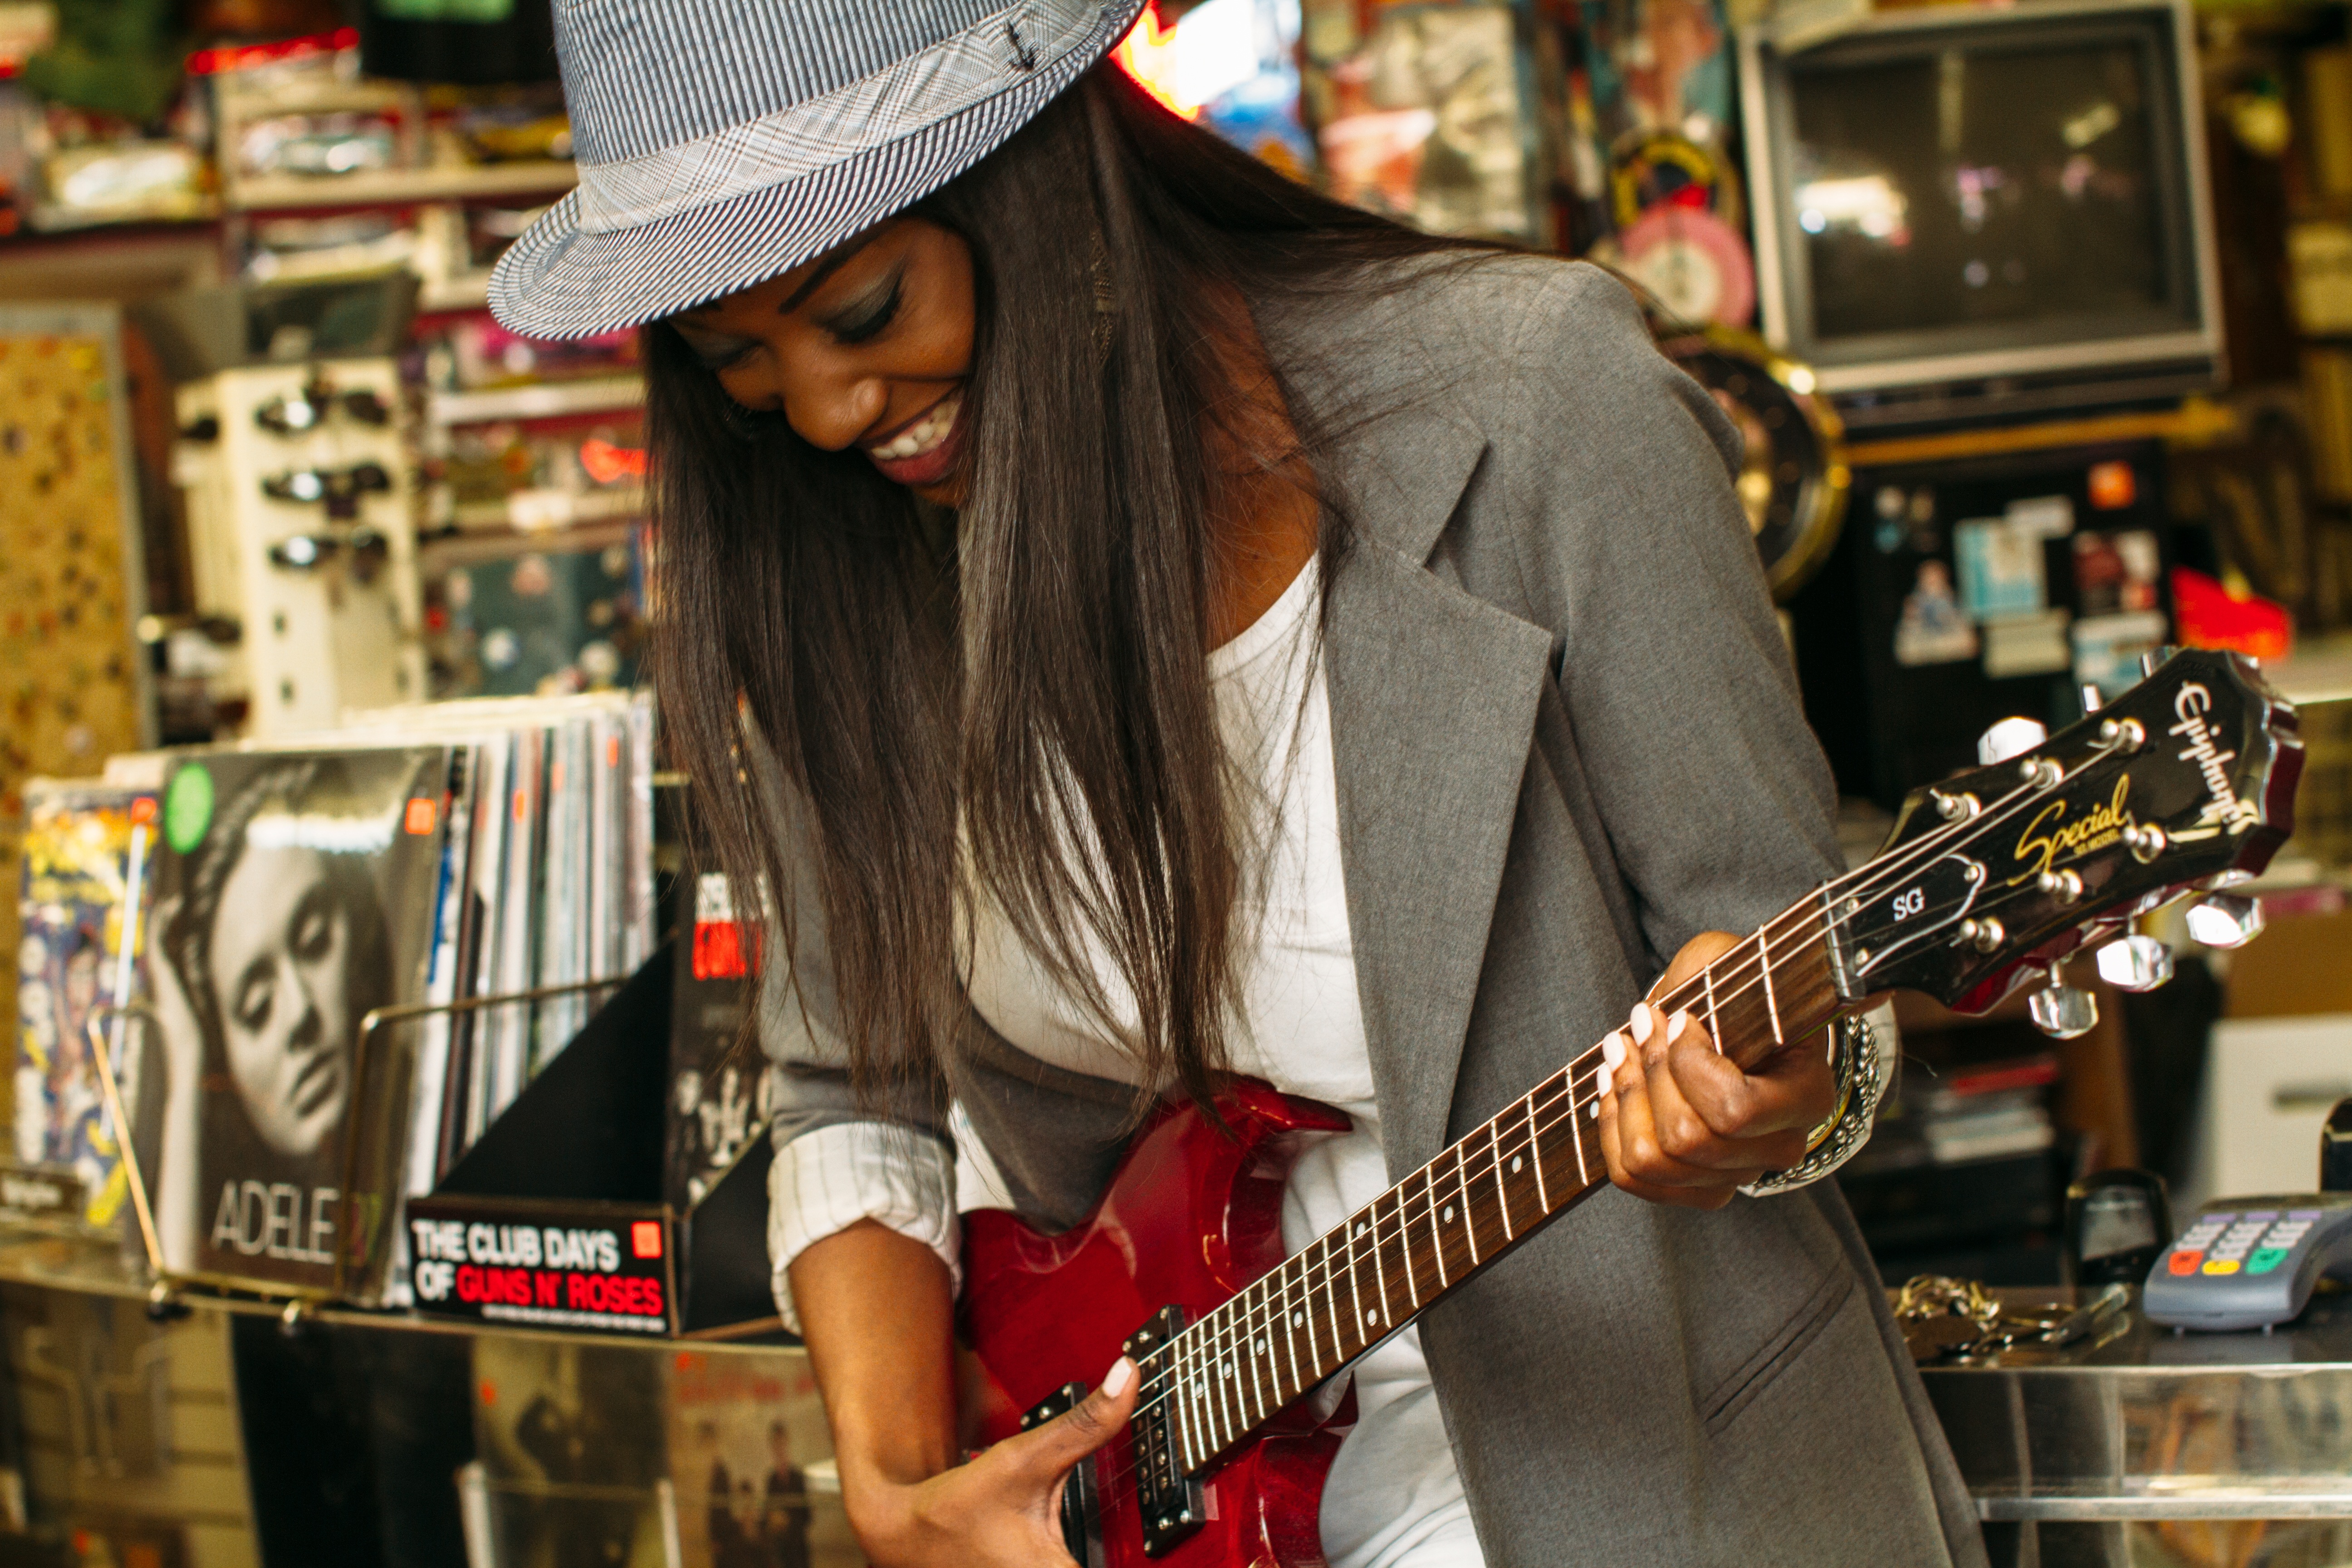
rock, silhouette, creative, music, light, group, people, girl, star, guitar, crowd, celebration, concert, band, audience, live, dance, brunette, show, artist, nightlife, club, musician, black, lady, clap, fan, hipster, create, jam, perform, festival, blues, stage, pop, jazz, fun, performance, party, sound, event, noise, african, entertainment, indie, disco, loud, act, excitement, rock and roll, discotheque, plucked string instruments, applauding, record store